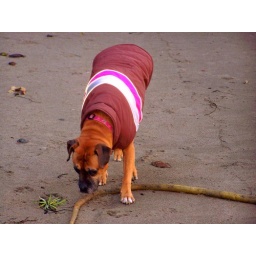
Under a big old sky | Out in a field of green